Western swing

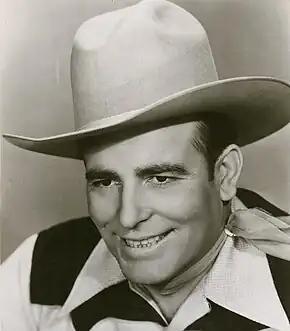
Bob Wills

Western swing began in the dance halls of small towns throughout the lower Great Plains in the late 1920s and early 1930s, growing from house parties and ranch dances where fiddlers and guitarists played for dancers. During its early development, scores of groups from San Antonio to Shreveport to Oklahoma City played different songs with the same basic sound. Prince Albert Hunt's Texas Ramblers out of Terrell in East Texas, and the East Texas Serenaders in Lindale, Texas both added jazz elements to traditional music in the later half of the 1920s through the early 1930s. Fred "Papa" Calhoun played in a band in Decatur, Texas that played swing music in the style of the Louisiana Five.